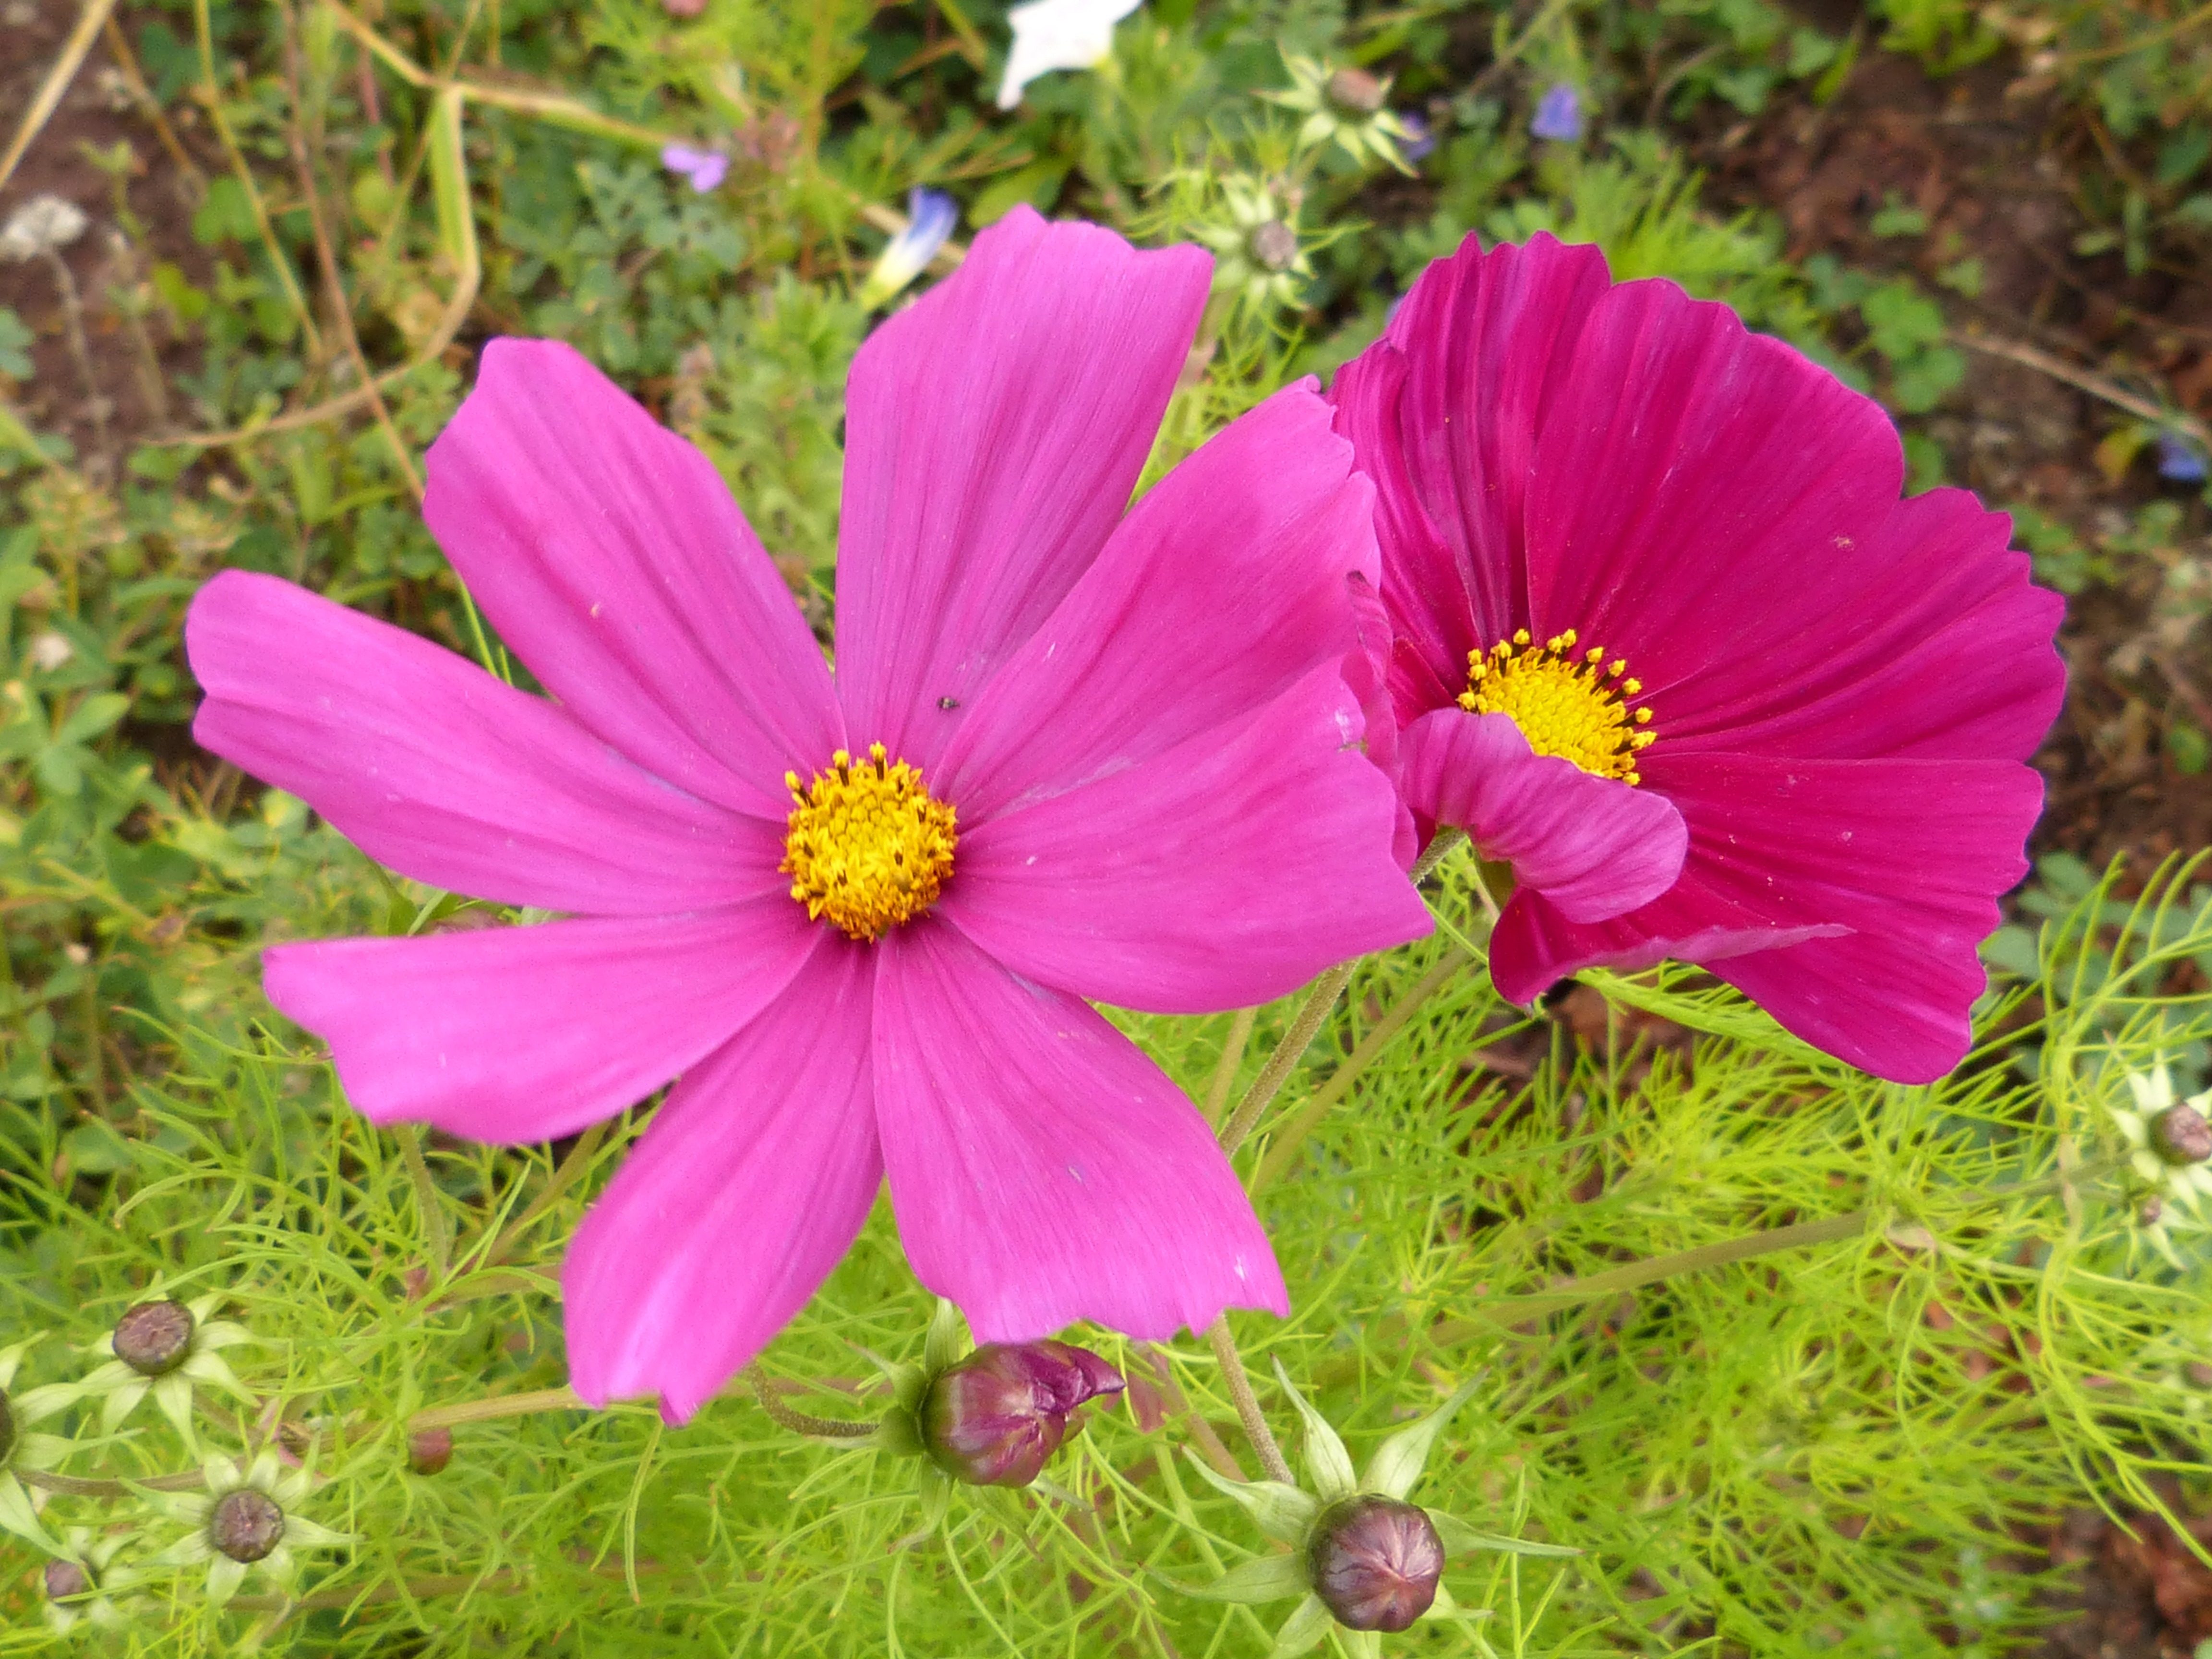
nature, blossom, plant, meadow, cosmos, flower, petal, bloom, red, botany, garden, pink, flora, wildflower, macro photography, flowering plant, daisy family, annual plant, land plant, garden cosmos